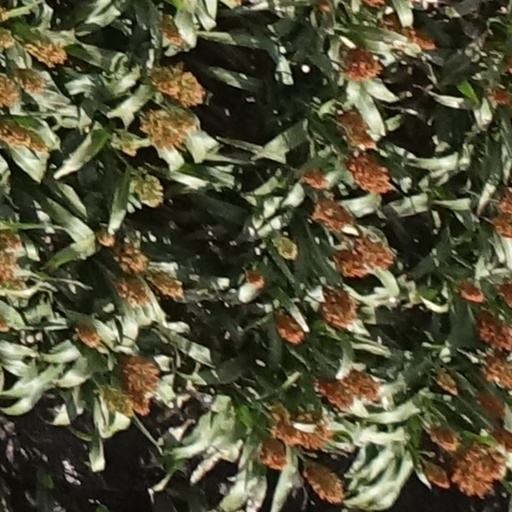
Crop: sorghum